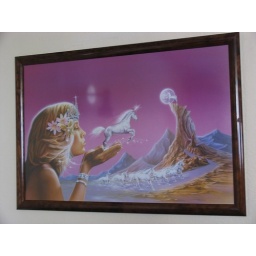
This graces the walls over my bed here in Queretaro.\ Unicorn power foreva!